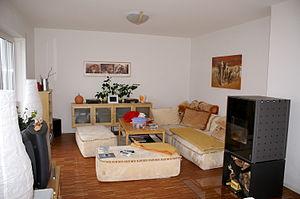
La salle de séjour, aussi appelée salon, est la pièce du logement dédiée aux divertissements de la famille et à la réception des invités. Il est alors meublé de sièges plutôt confortables, de table basse, table gigogne, meuble-bibliothèque, bar, ou éventuellement des instruments de musique volumineux. Il est aussi équipé de matériel audio-vidéo.